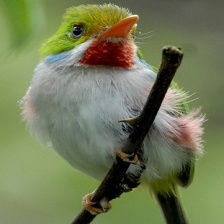
Species: CUBAN TODY
Scientific name: TODUS MULTICOLOR